2020s in fashion

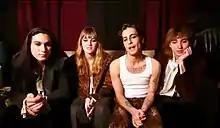
2021: Italian band Måneskin in androgynous outfits.

Ballerina-inspired fashion in the mid-2020s had a significant impact on the fashion industry, influencing both high fashion runways and mainstream street fashion. This trend drew inspiration from the graceful and elegant aesthetic of ballet dancers, incorporating elements such as soft tulle fabrics, delicate lace, wraparound silhouettes, ballerina skirts, and ballet flats into clothing designs. The trend also emphasized a more feminine and romantic style, with pastel colors, flowy skirts, and off-the-shoulder tops becoming popular choices for fashion enthusiasts in Singapore, the UK and America. The influence of ballerina fashion extended beyond clothing, inspiring hairstyles such as soft buns and loose waves, as well as delicate accessories like ribbon chokers and ballet slipper-inspired shoes. Ballerina-inspired fashion brought a sense of whimsy and ethereal beauty to the fashion world during this period and also increased the popularity of ballet-inspired workout wear, with brands creating collections that combined functionality with a balletic aesthetic.